General Santos

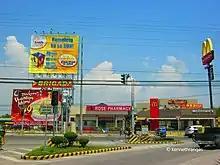
National Highway corner Santiago Boulevard

A year after the Philippines regained full sovereignty from the United States on July 4, 1946, the Municipality of Buayan became a 4th class regular municipality by virtue of the Executive Order Number 82, dated August 18, 1947, by President Manuel Roxas, absorbing the Municipality of Makar and the Municipal District of Glan, whose low income bracket at the time disqualified it for the honour. Dadiangas was the seat of government for the Municipality of Buayan electing Irineo Santiago as its first Municipal Mayor on a local election that was held on November 11, 1947. Mayor Santiago was formally inducted on January 1, 1948.